Bill Siemering

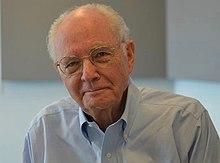
William H. Siemering during a visit to St. Louis Public Radio in 2017

William H. Siemering (born October 26, 1934) is an American radio innovator and advocate. He was a member of the founding board of NPR and the author of its original "mission statement," the "National Public Radio Purposes". As NPR's first director of programming Siemering helped shaped its flagship program "All Things Considered" into an influential and enduring fixture of American media. After a decades-long career in public radio, Siemering embarked on a second career of nurturing independent radio in the developing world.